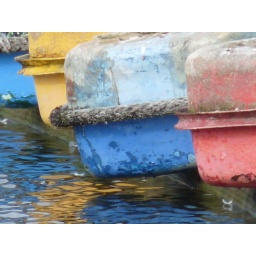
I took this at the boating lake in Southwold all the paddle boats are stored for the winter.